Conversion of Paul the Apostle

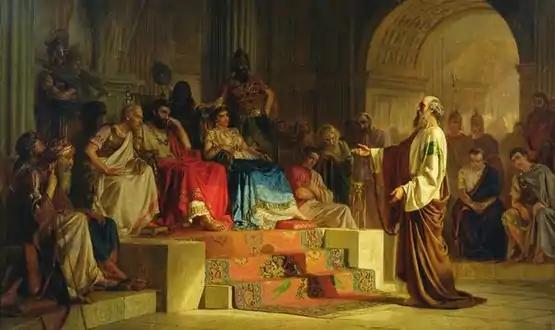
Paul on trial before Agrippa (Acts 26), as pictured by Nikolai Bodarevsky, 1875

The account continues with a description of Ananias of Damascus receiving a divine revelation instructing him to visit Saul at the house of Judas on the Street Called Straight and there lay hands on him to restore his sight (the house of Judas is traditionally believed to have been near the west end of the street). Ananias is initially reluctant, having heard about Saul's persecution, but obeys the divine command: